A.D.A.M. The Inside Story

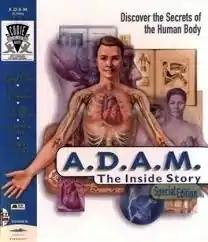

A.D.A.M. The Inside Story is a 1995 scientific educational interactive CD-ROM. It was one in a series of titles made in collaboration between Columbia/HCA Healthcare Corporation and A.D.A.M. Software, alongside titles such as "A.D.A.M. Life's Greatest Mysteries" and "A.D.A.M. Nine Month Miracle".